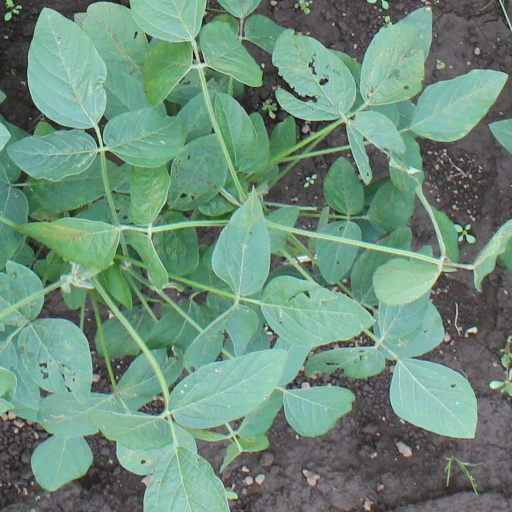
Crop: soybean